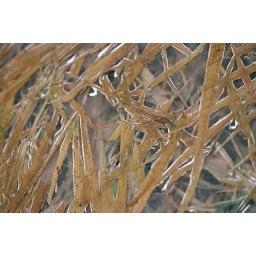
Patches of field grass at a bog were frozen over with a thin layer of ice, creating this really interesting design.